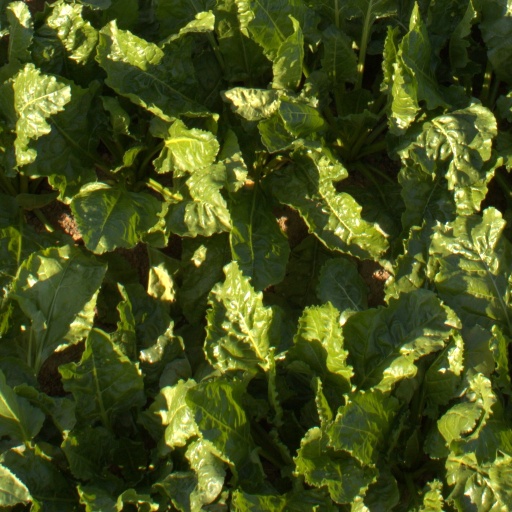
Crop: sugar beet